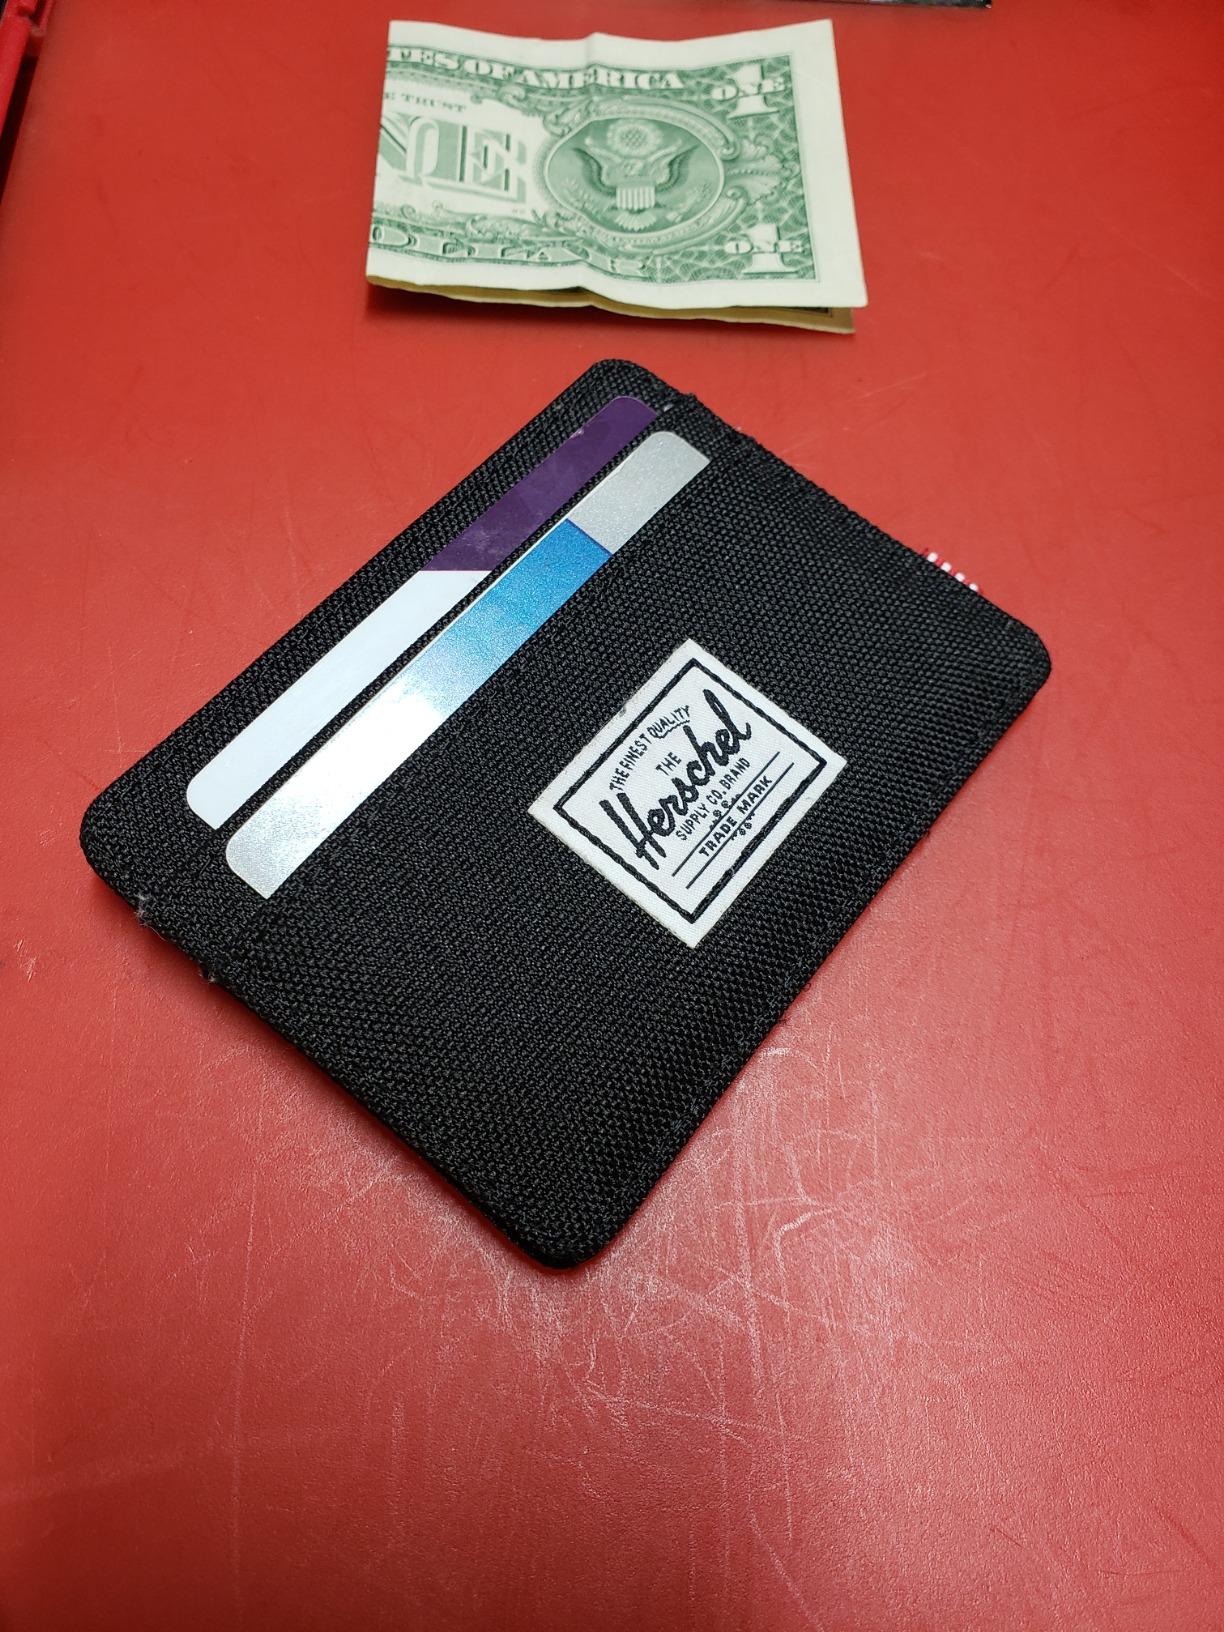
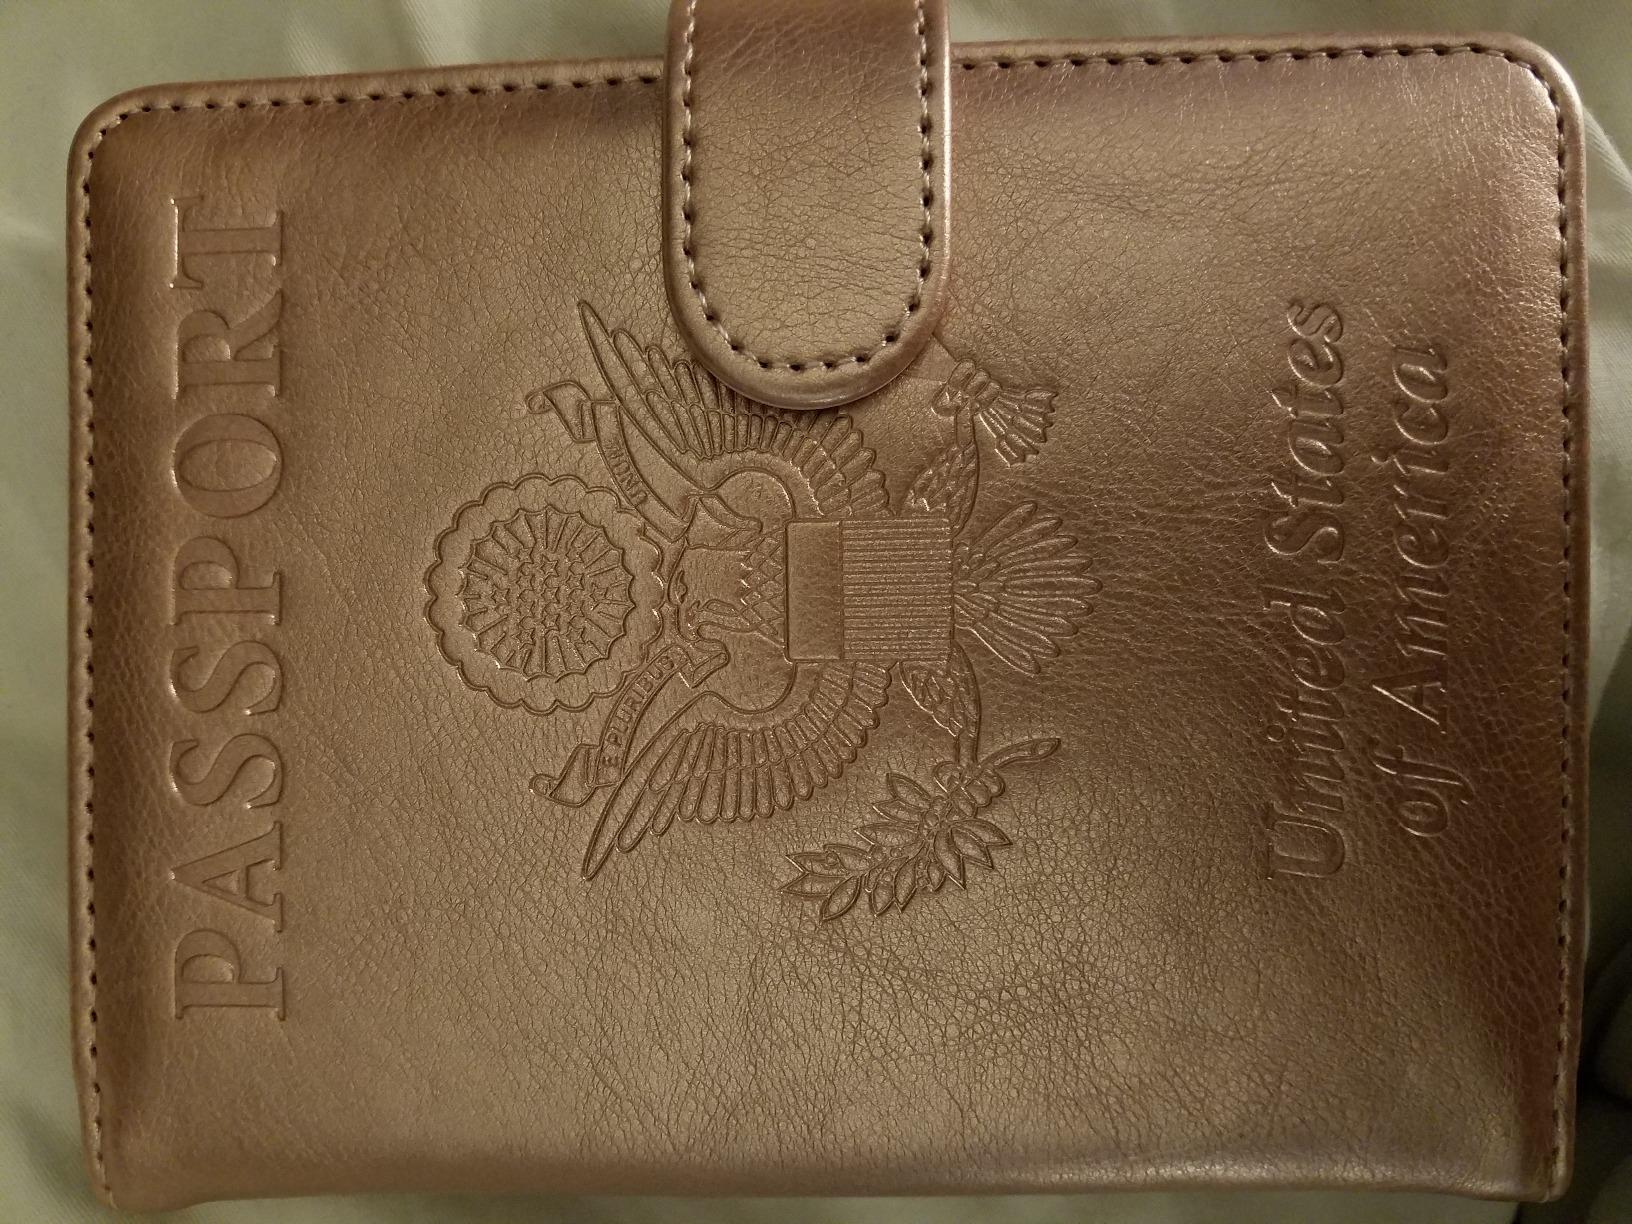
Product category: accessories_wallet
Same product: no